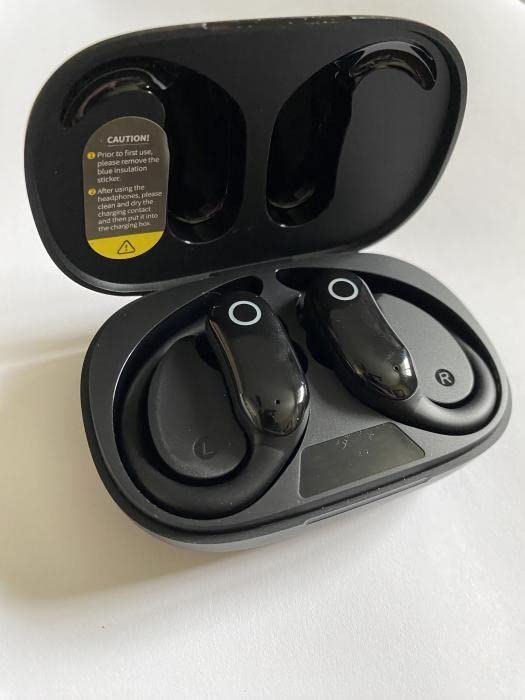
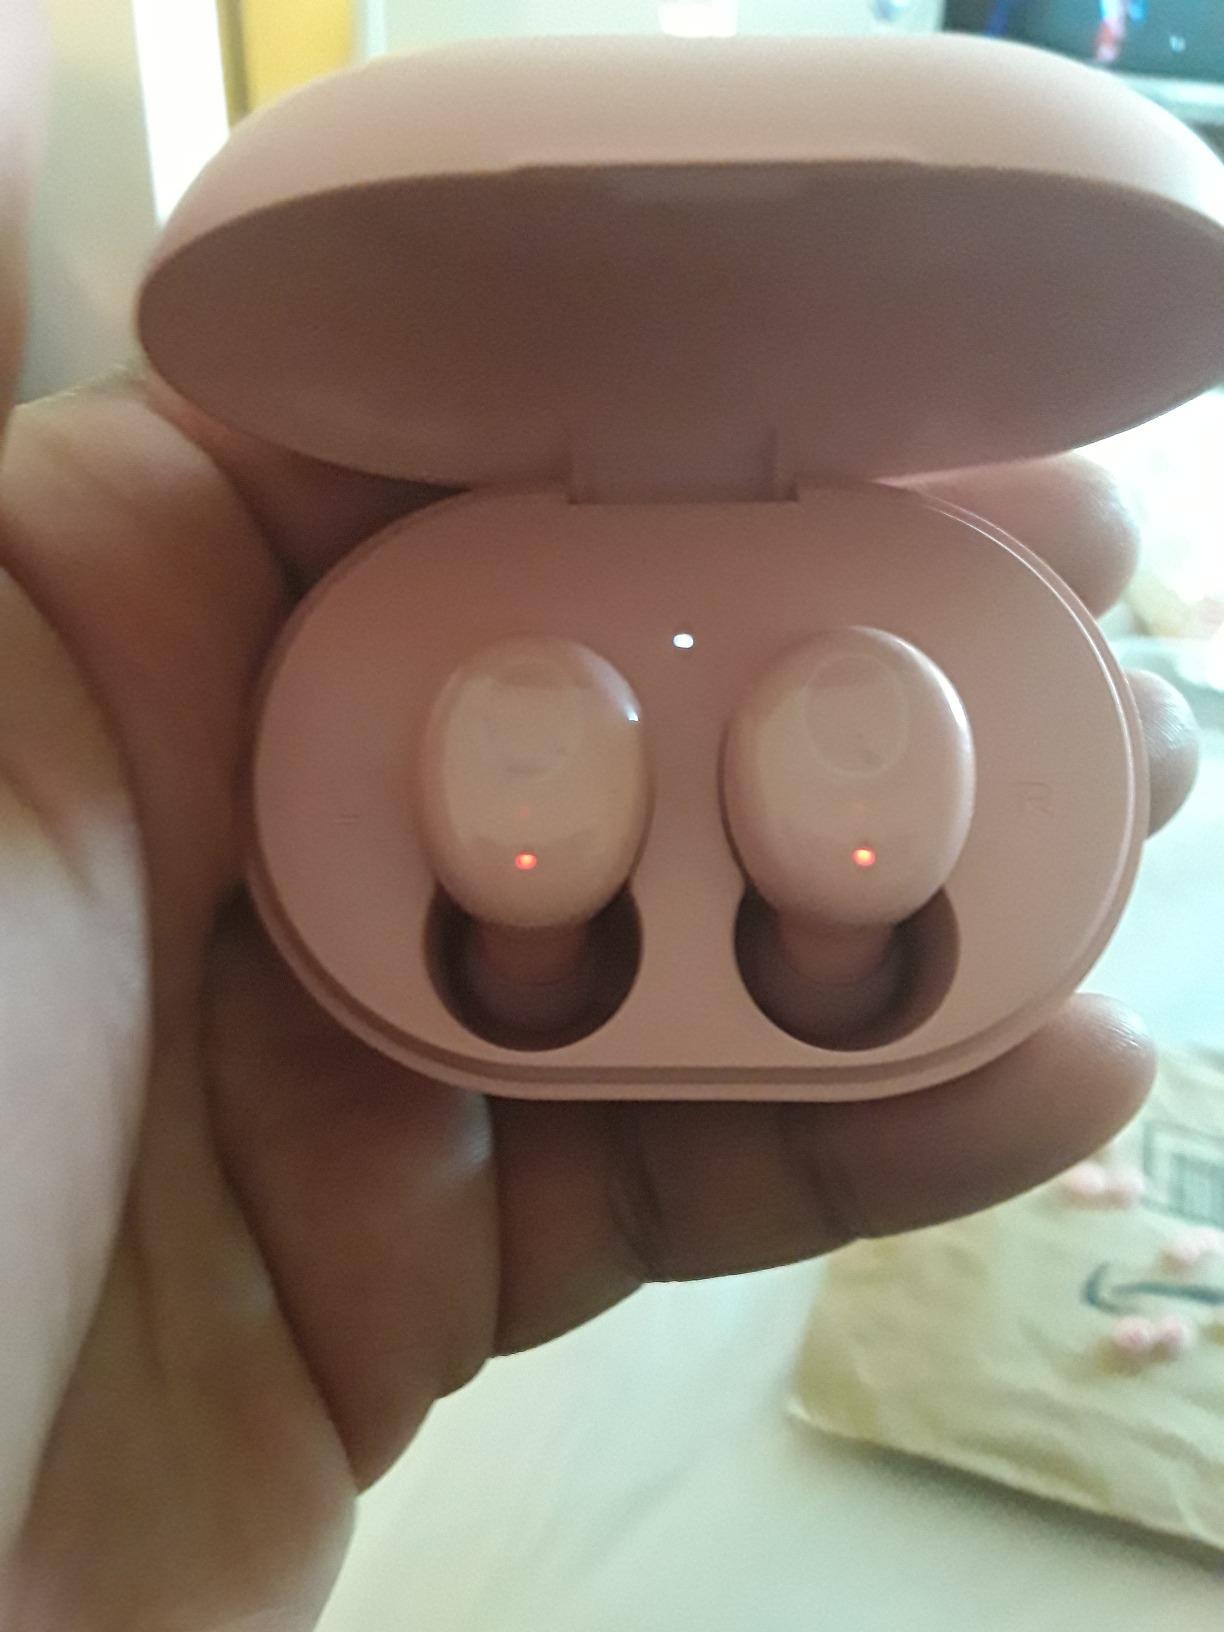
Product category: earbuds
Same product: no